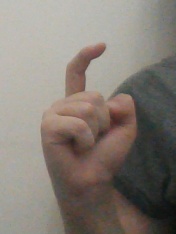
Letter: ra